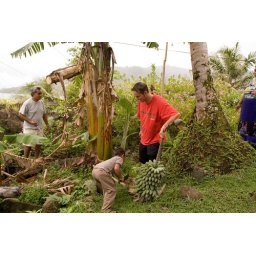
A Peace Corps Volunteer helps his host father and host brother clear brush in front of his house in Micronesia.